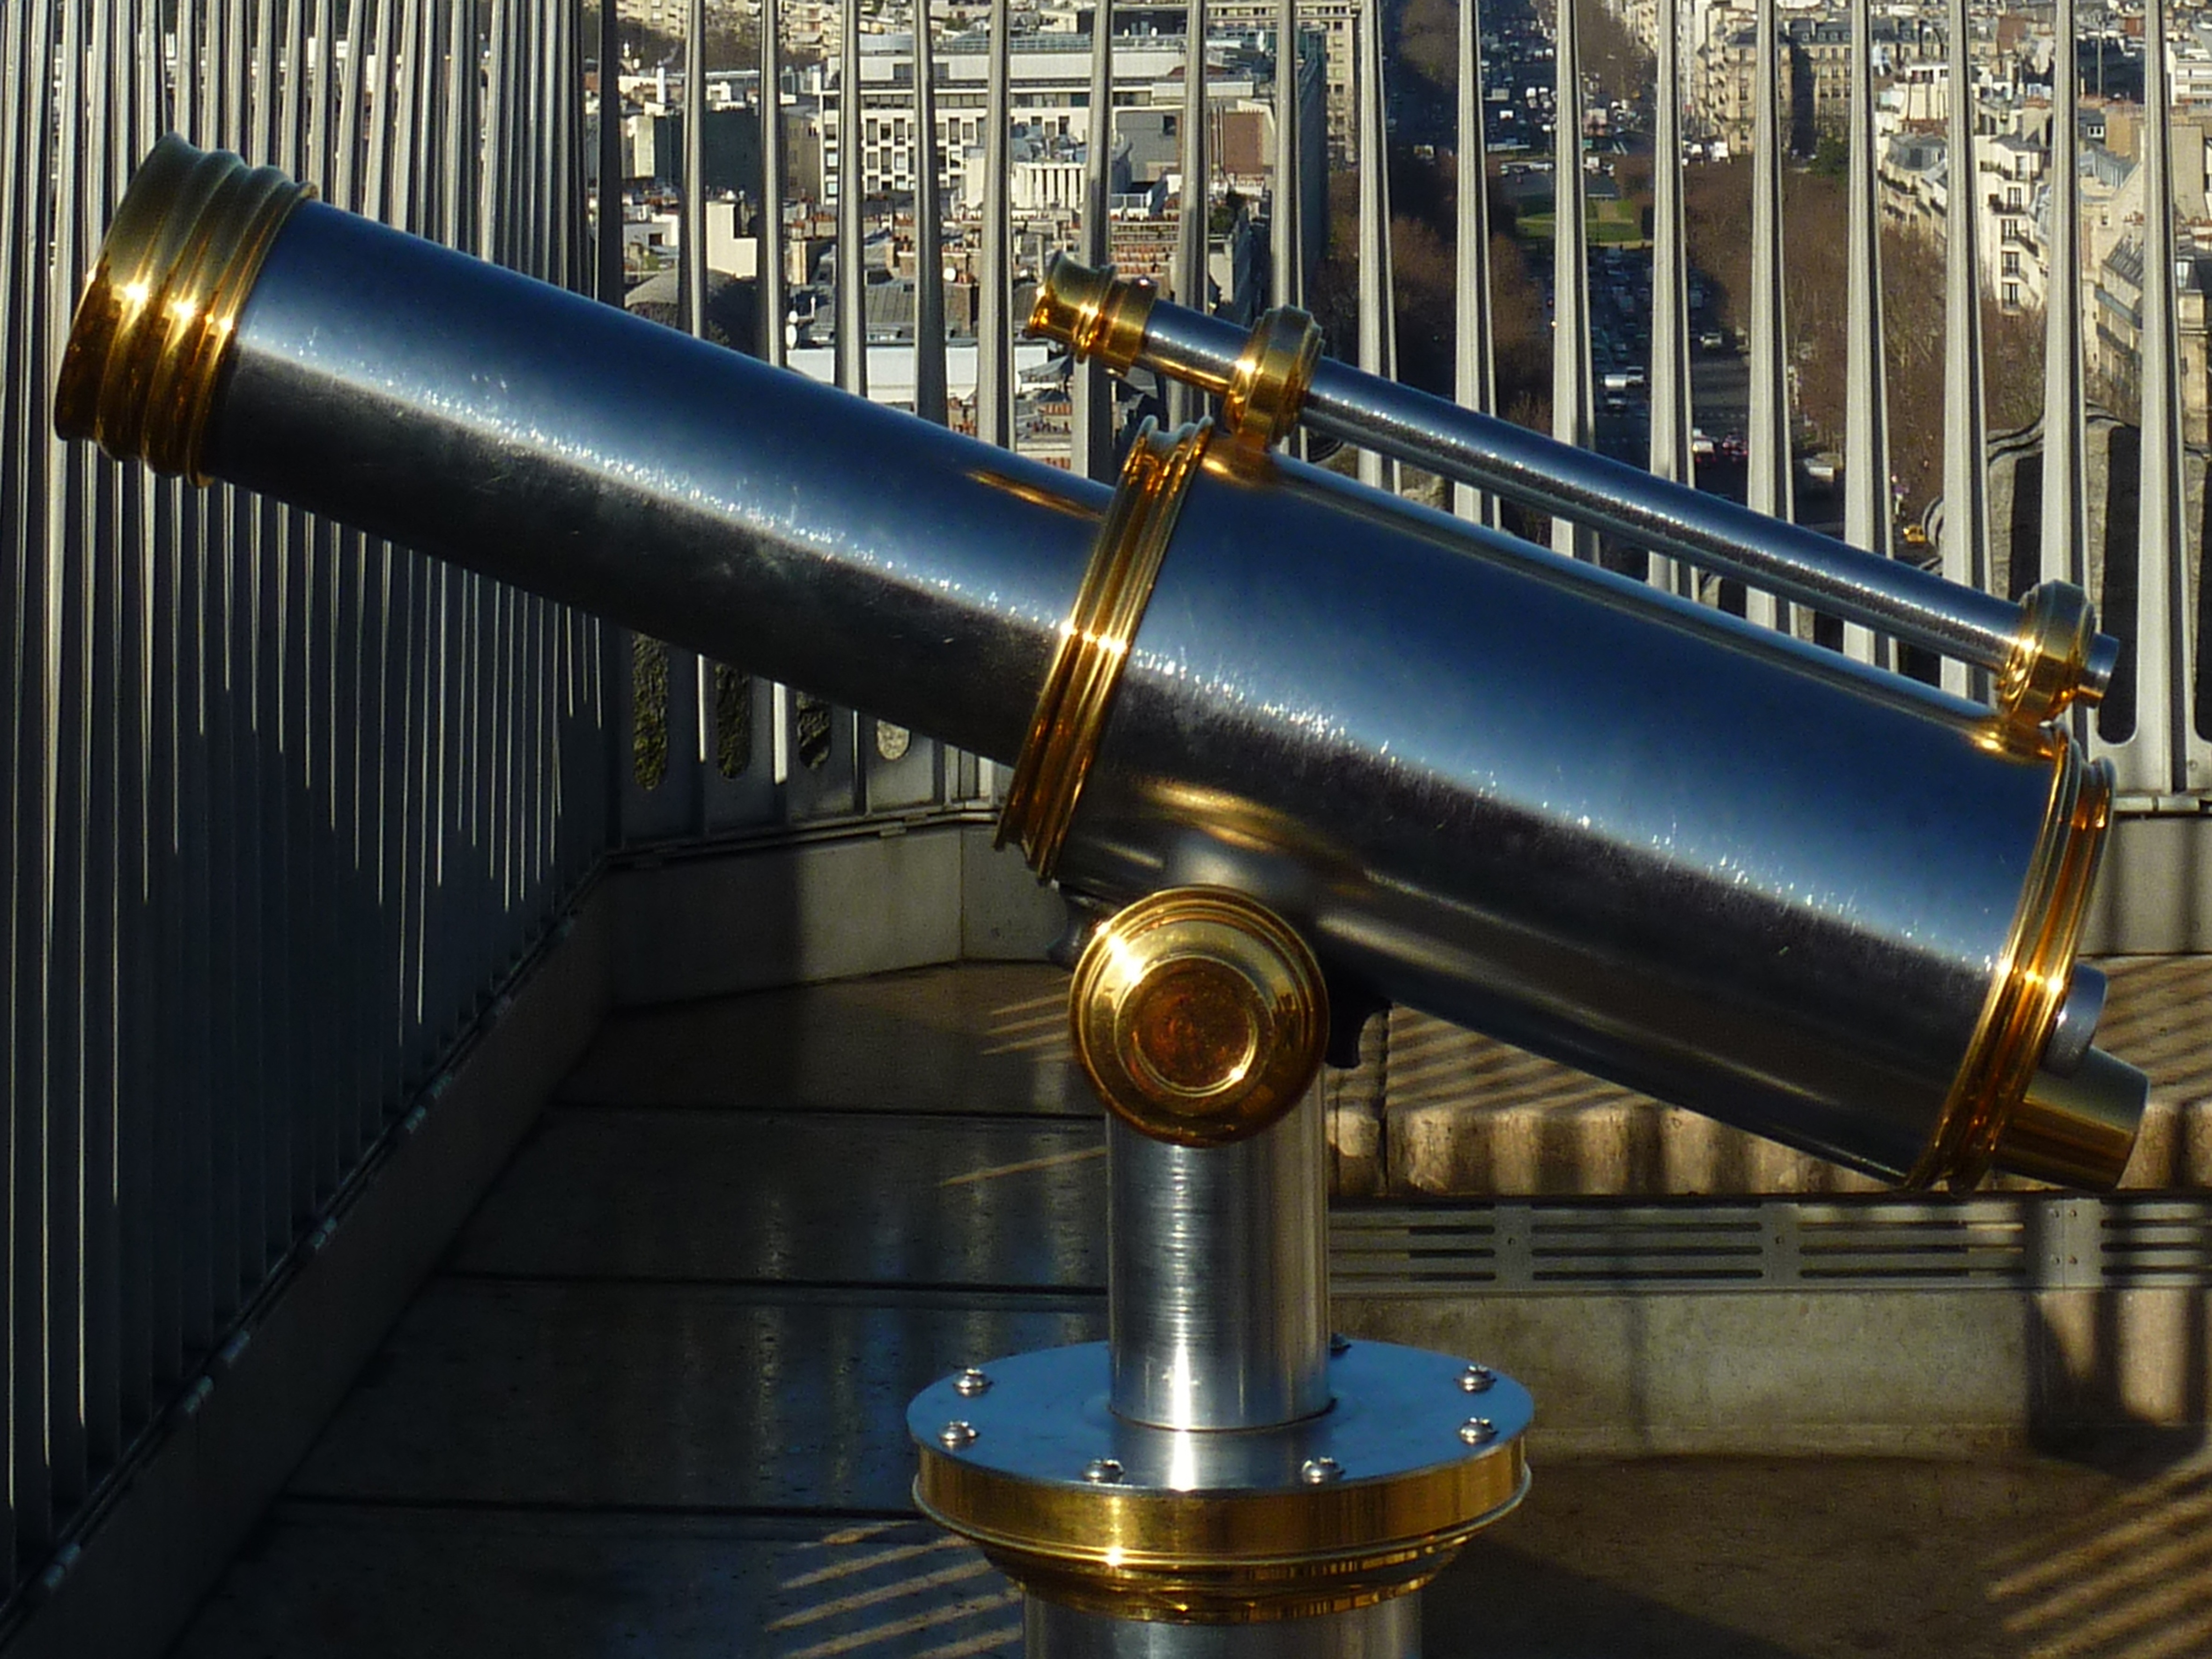
watch, sky, technology, view, paris, lookout, france, telescope, distance, instrument, blue, optics, brass, vision, outlook, viewpoint, target, search, distant, binoculars, partly cloudy, distant view, observation deck, eyepiece, aircraft engine